Aqua Blue Sport

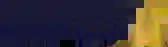

Aqua Blue Sport was an Irish UCI Professional Continental cycling team founded in January 2017 which folded at the end of the 2018 season.